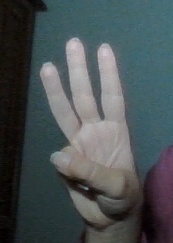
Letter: thaa